Croydon Sewer Vent

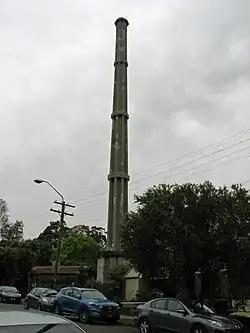
The Croydon Sewer Vent

The Croydon Sewer Vent is a heritage-listed sewer ventilation stack located on a small parcel of land adjacent to 12 Paisley Road, Croydon, New South Wales, a suburb of Sydney, Australia. It was designed and built by the Metropolitan Board of Water Supply and Sewerage in 1922. It is also known as Sewer Vent and Paisley Road Sewer Vent. The property is owned by Sydney Water, a statutory corporation of the Government of New South Wales. It was added to the New South Wales State Heritage Register on 15 November 2002.